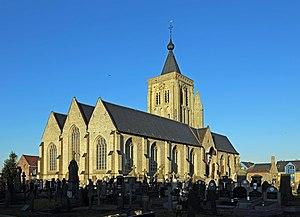
Alveringem (Belgique)